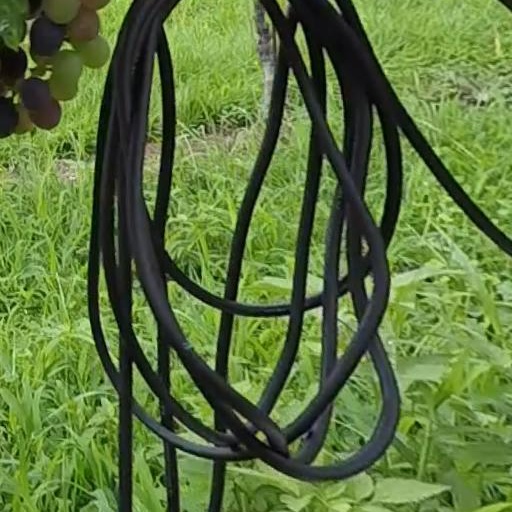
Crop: grape